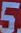
Number: 5